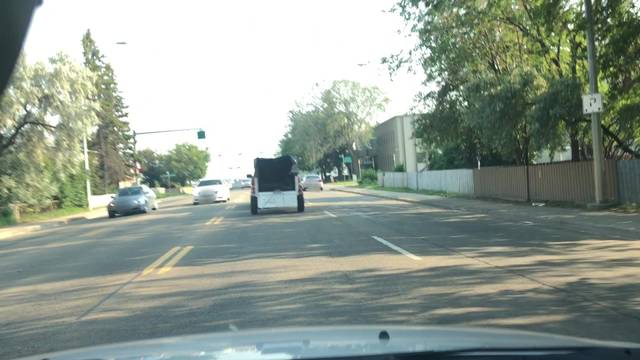
Region: Canada
Coordinates: 53.587, -113.541